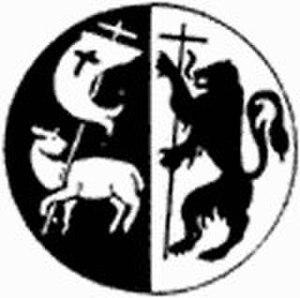
Logo de la communauté des Béatitudes